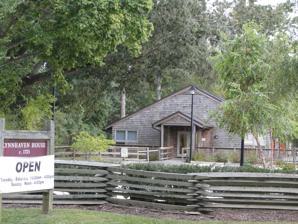
Building: Lynnhaven House
Country: United States of America
Year built: 1725
Historic house in Virginia, United States United States historic place Wishart–Boush House U.S. National Register of Historic Places Virginia Landmarks Register Show map of Virginia Show map of the United States Location 4409 Wishart Rd., Virginia Beach, Virginia Coordinates 36°52′19″N 76°07′45″W / 36.871944°N 76.129167°W / 36.871944; -76.129167 Area 110 acres (45 ha) Built c. 1725 NRHP reference No. 69000363 VLR No. 134-0037 Significant dates Added to NRHP November 12, 1969 Designated VLR May 13, 1969 The Lynnhaven House , also Wishart–Boush House , Wishart House , and Boush House , which was built circa 1725, is an example of 18th century Tidewater Virginia vernacular architecture and is located in Virginia Beach, Virginia . Although it was founded by the Thelaball family, it is sometimes referred to as the Boush House or the Wishart House. The house was given the name the Lynnhaven House due to its close proximity to the Lynnhaven River , which flows on the same property.  Originally, the home, located at 4405 Wishart Road, stood on a 250-acre plantation.  Now, it is located on five and a half acres. This house reflects the social and economic status of Francis Thelaball, a middling plantation owner who built it for his family.  This home provides a glimpse into the life of  middle-class planter rather than a wealthy plantation owner.  Francis, his wife Abigail, their five sons, an apprentice, and several enslaved people all lived in the house from 1725 to 1727.  While relatively little is known about Francis and his wife Abigail, much more is known about Francis's cousin, Joyce Langley Thelaball who was born in 1694. Architectural and design details including brick jack arches, a close-spindle staircase with teardrop pendant, and ship's lap floor construction reveal a builder concerned with quality as well as artistry. Behind the historic house lies a small cemetery with plots that date back to the American Revolutionary War .  This 19th-century burial ground of the Boush family stands watch to the south of the house that the family once owned, and is why the house is sometimes referred to as the Boush House. The house was used as a private residence until 1971 when it was purchased by Preservation Virginia (formerly known as the Association for the Preservation of Virginia Antiquities).  It was under the care of Preservation Virginia before the City of Virginia Beach acquired the property.  The 18th century home has had very few changes made throughout the years and is estimated to still have 85% of its original materials intact, which makes it one of the country's best-preserved buildings from that time period. The Lynnhaven House is listed as part of the United States National Register of Historic Places as a National Historic Landmark .  It was added to the National Register of Historic Places in 1969. See also National Register of Historic Places listings in Virginia Beach, Virginia References